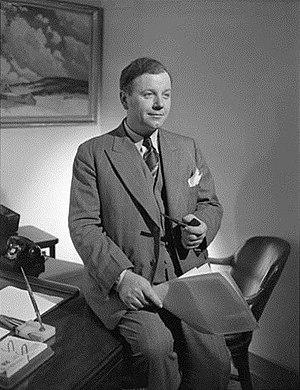
Farquhar Robert Oliver est un homme politique canadien. Il est le chef du Parti libéral de l'Ontario de 1945 à 1950 en première reprise et de 1954 à 1958 en deuxième reprise.